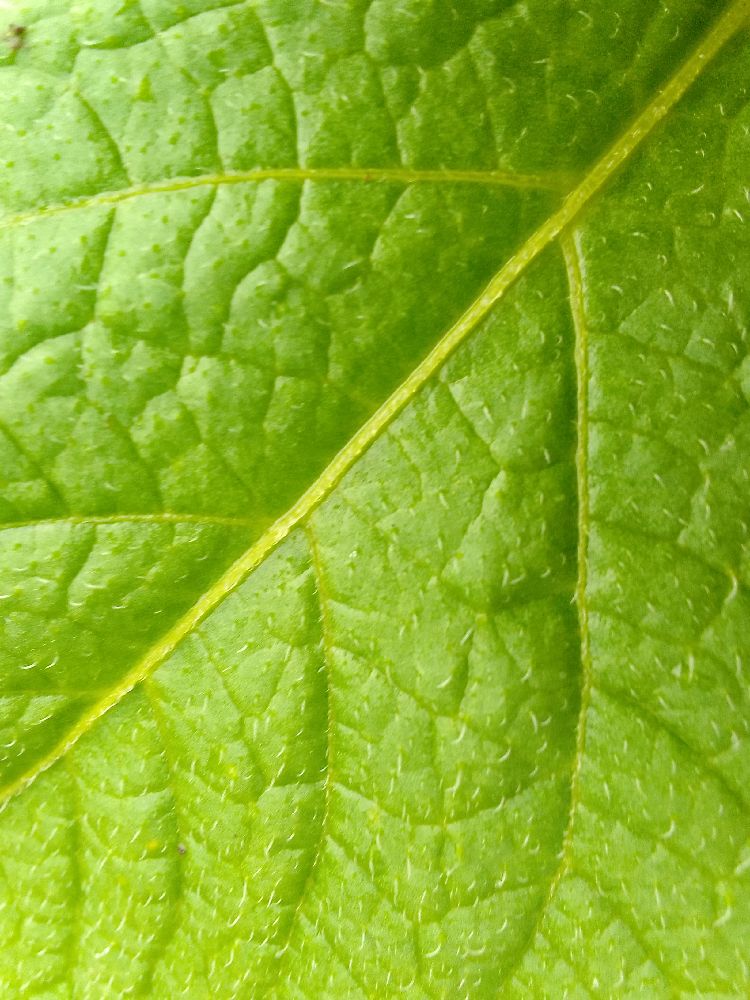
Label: Healthy